Julia Schwaiger

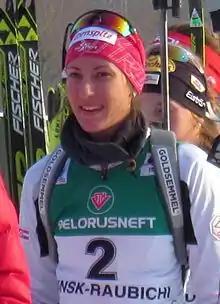
Julia Schwaiger, 2014

Julia Christine Leitinger ( Schwaiger, born 21 January 1996) is an Austrian biathlete. She represented Austria at the Biathlon World Championships 2015 in Kontiolahti.